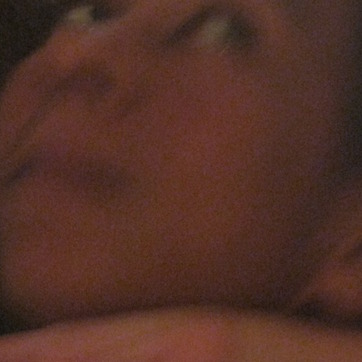
Material: skin